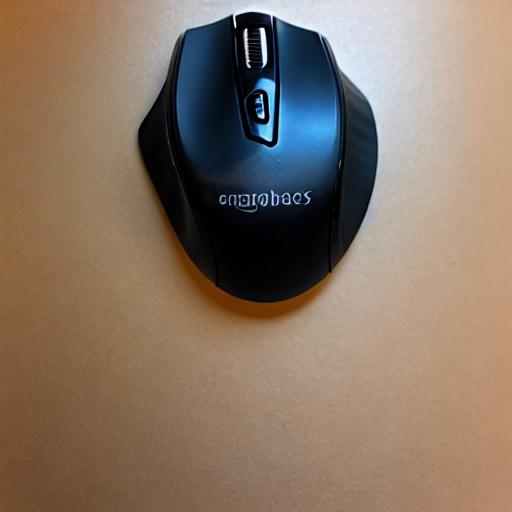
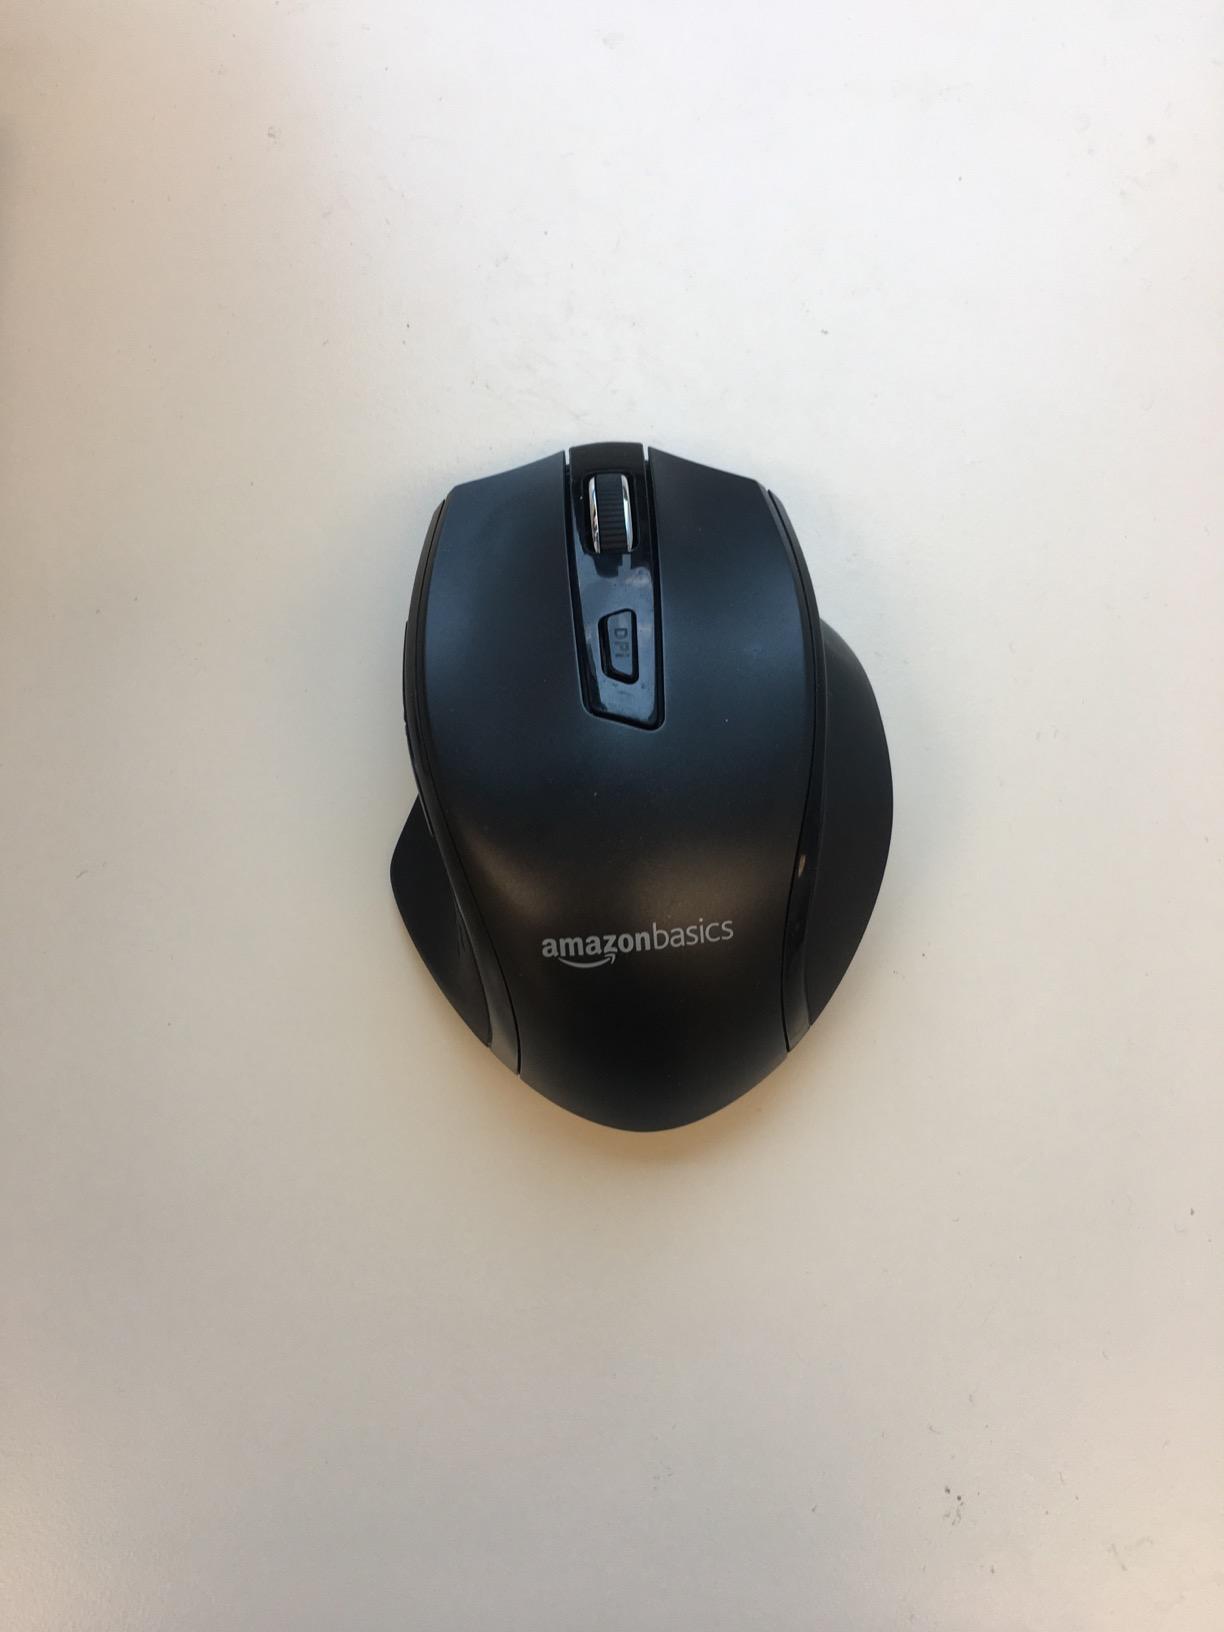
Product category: mouse
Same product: no